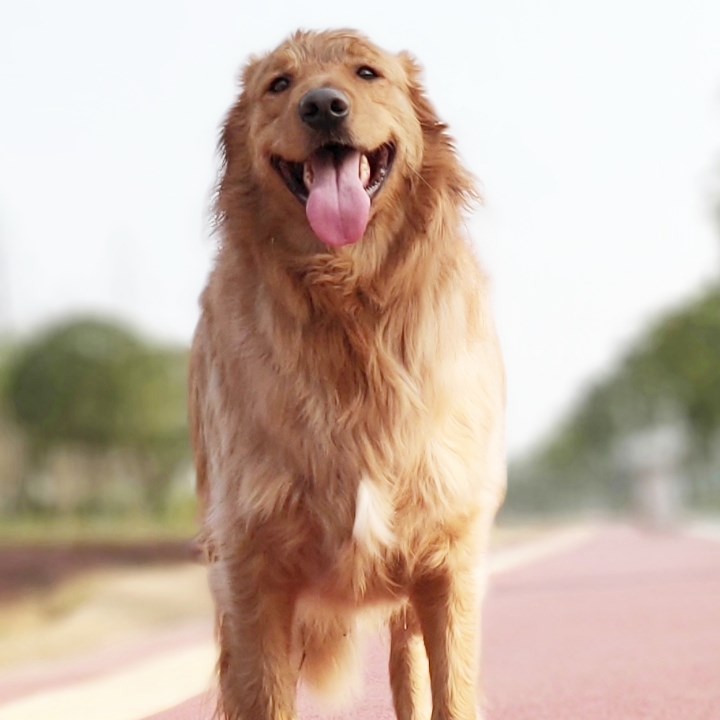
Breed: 5355-n000126-golden_retriever